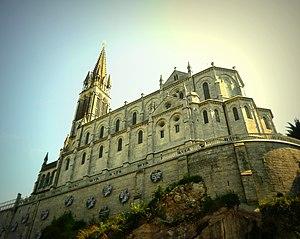
Boulevard de la Grotte This building is indexed in the Base Mérimée, a database of architectural heritage maintained by the French Ministry of Culture,
Cet article recense les monuments historiques protégés au titre du Patrimoine du XXᵉ siècle du département des Hautes-Pyrénées, en France.
Cet article recense les monuments historiques des Hautes-Pyrénées, en France.